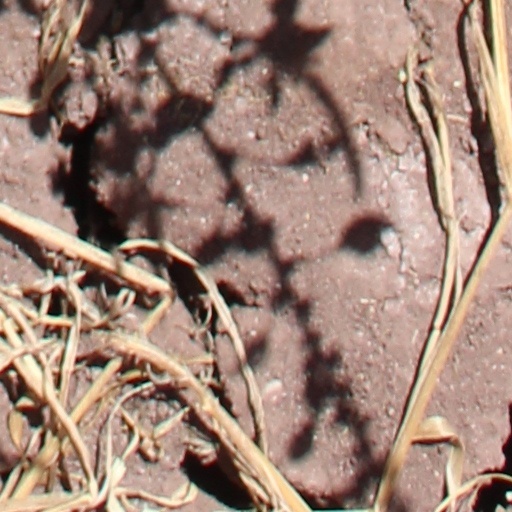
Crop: wheat